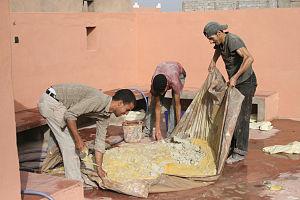
La chaux de Marrakech est une chaux produite dans la région de Marrakech.
Le tadelakt ou tadellakt est un enduit-stuc traditionnel de la culture du Maroc, et de l'artisanat marocain, lisse, doux, imperméable, fongicide, et brillant, à base de chaux de Marrakech, d'eau de chaux, et de savon noir, teinté de pigments colorés, traditionnellement utilisé pour étancher les citernes d'eau, ou en artisanat d'art et arts décoratifs, pour enduire et étancher des fontaine, bassin, piscine, vasque, évier, hammam, salle de bains, des sols, murs, toits, et des façades, de riads, ou de palais marocain...